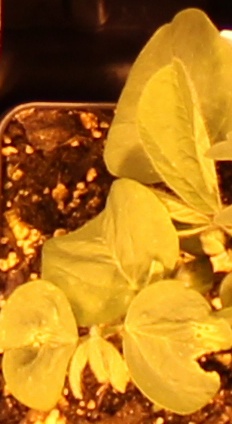
Label: Soybean